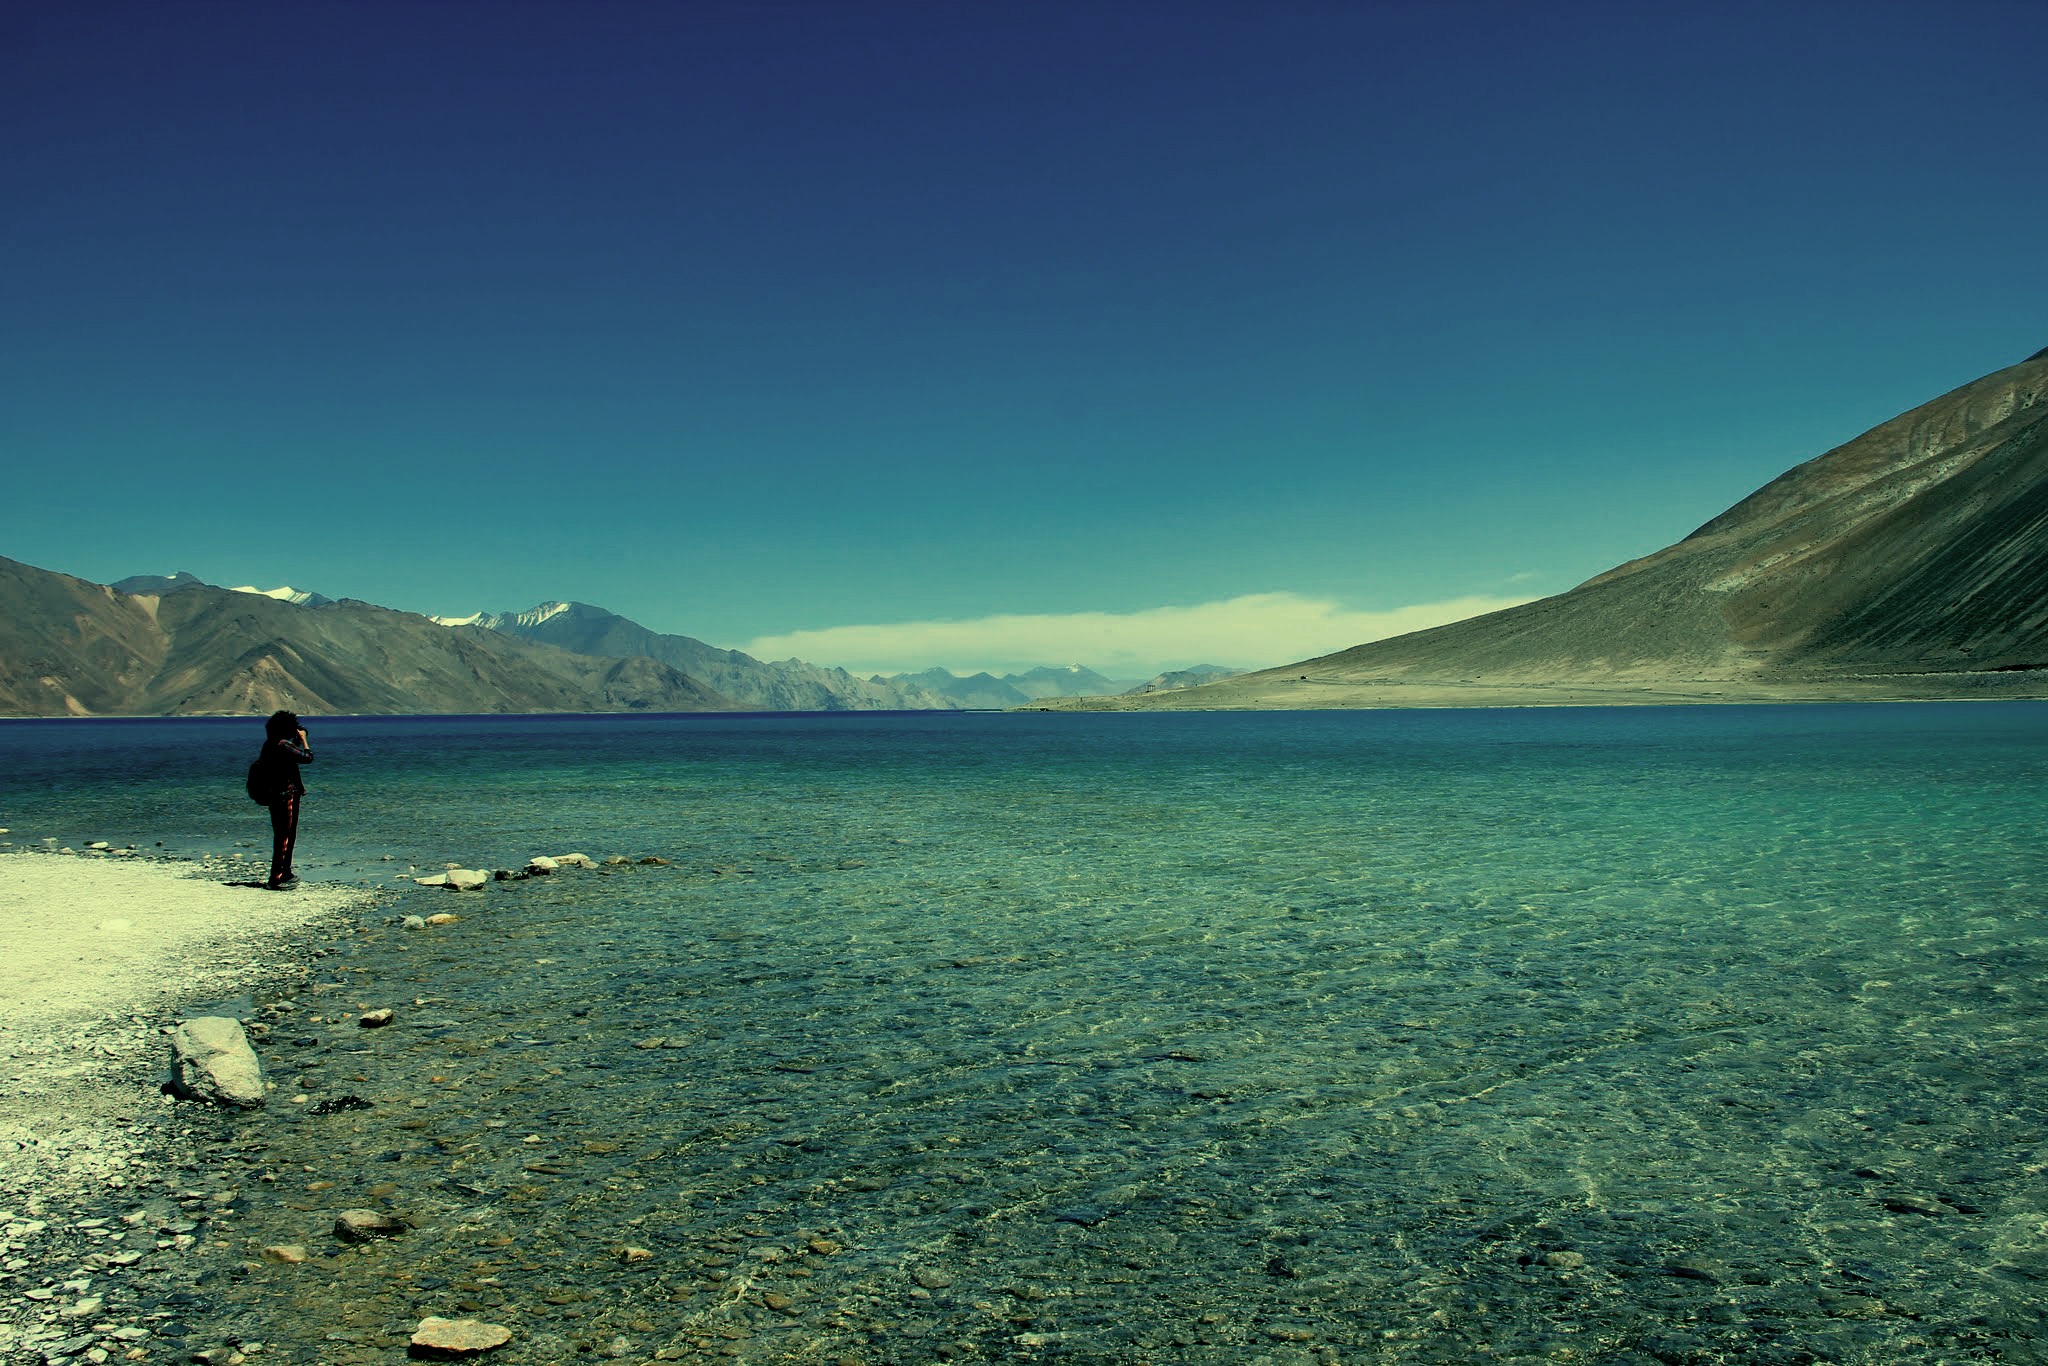
beach, landscape, sea, coast, nature, ocean, horizon, mountain, cloud, sunlight, morning, hill, shore, wave, lake, alone, mountain range, cliff, reflection, lagoon, bay, island, fjord, terrain, body of water, tibet, india, loch, cape, ladakh, atmospheric phenomenon, a quiet